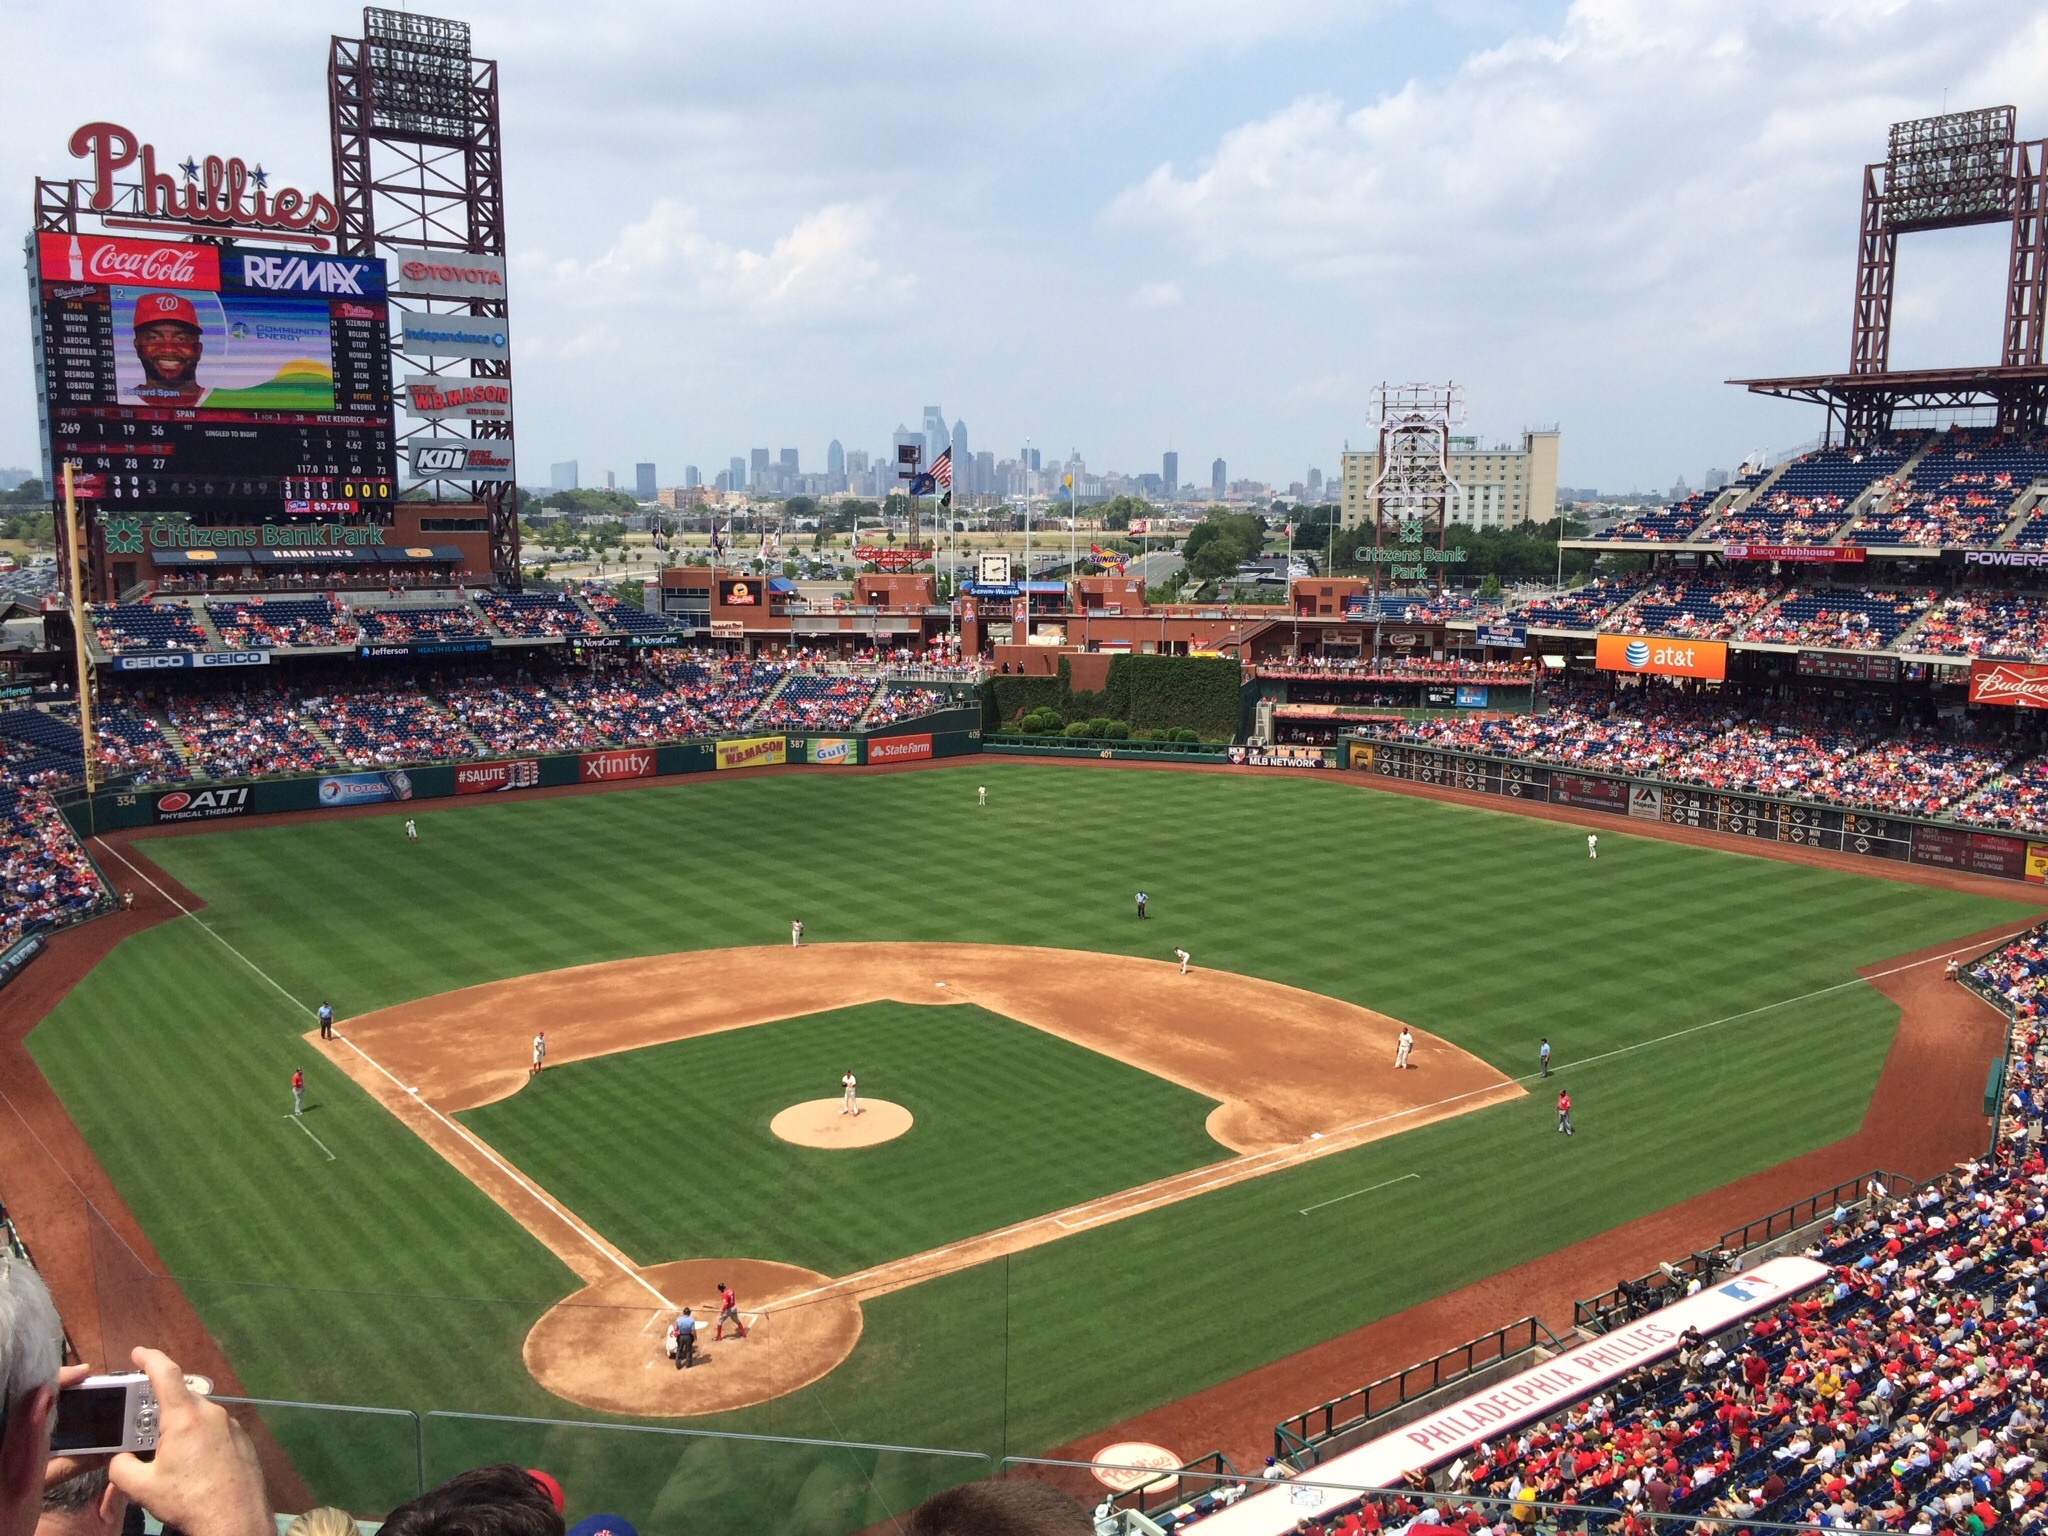
structure, baseball, sport, stadium, baseball field, baseball park, geographical feature, sport venue, soccer specific stadium